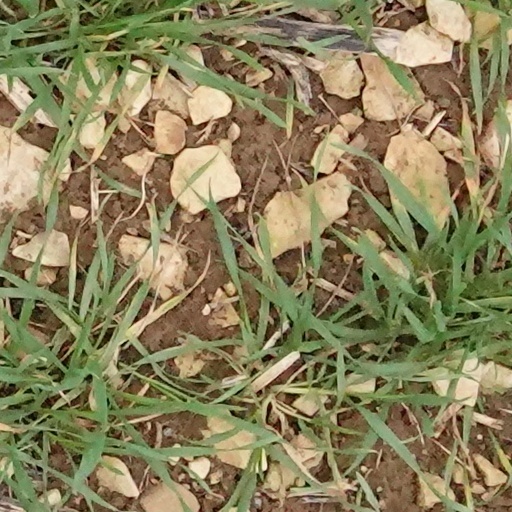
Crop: wheat